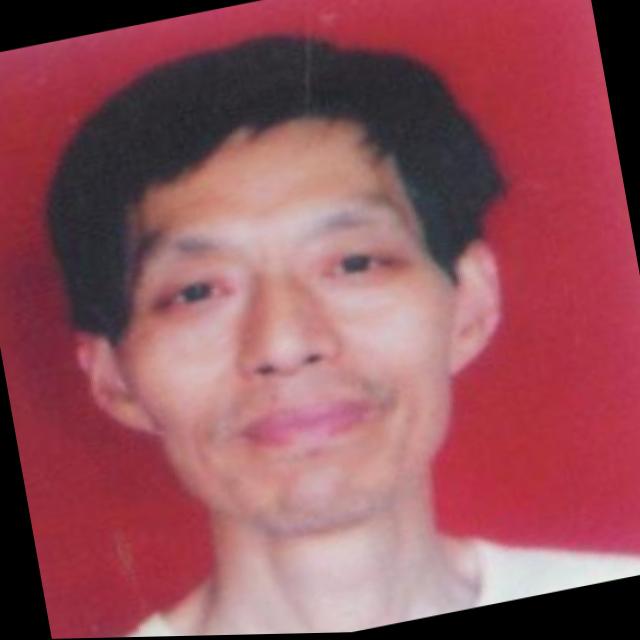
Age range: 45-64